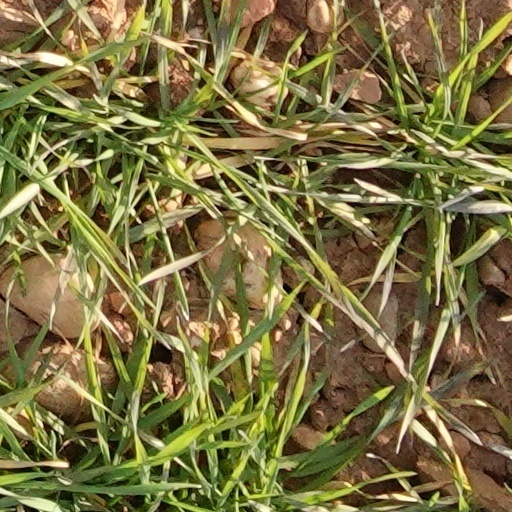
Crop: wheat